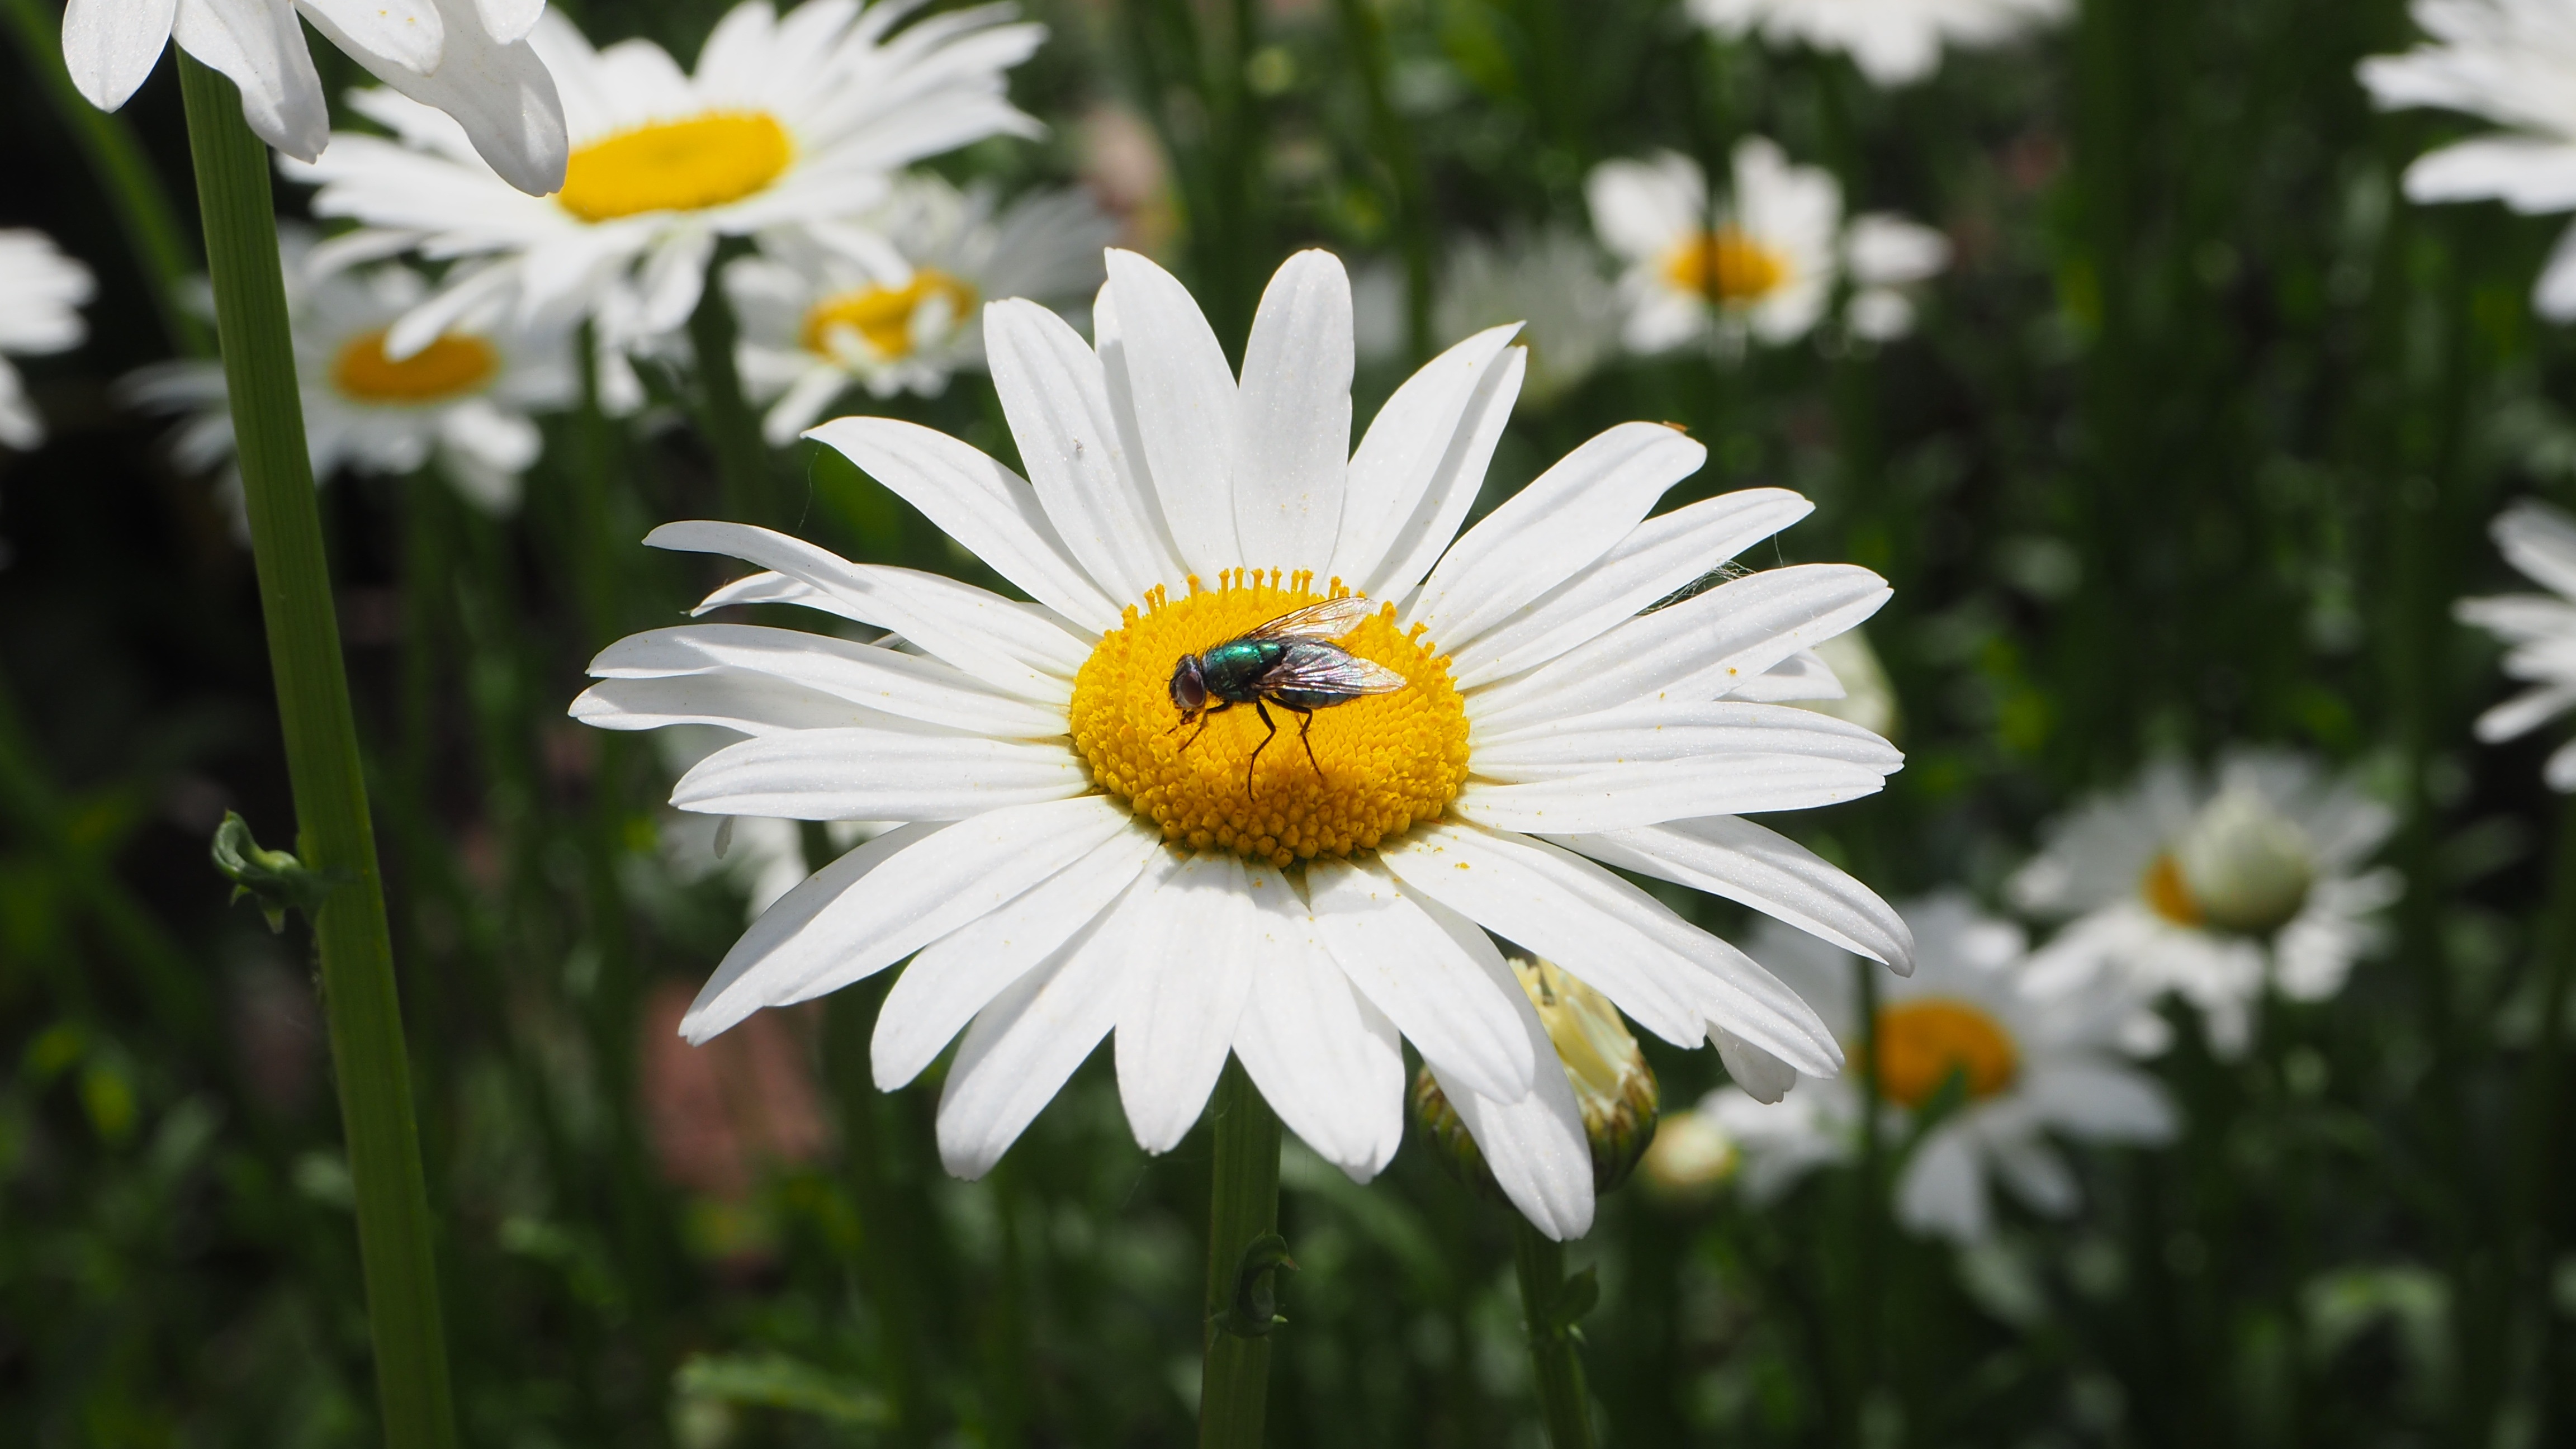
nature, grass, outdoor, plant, white, field, meadow, flower, petal, summer, daisy, green, natural, botany, garden, flora, wildflower, close up, bright, macro photography, white daisies, flowering plant, daisy family, oxeye daisy, land plant, chamaemelum nobile, marguerite daisy